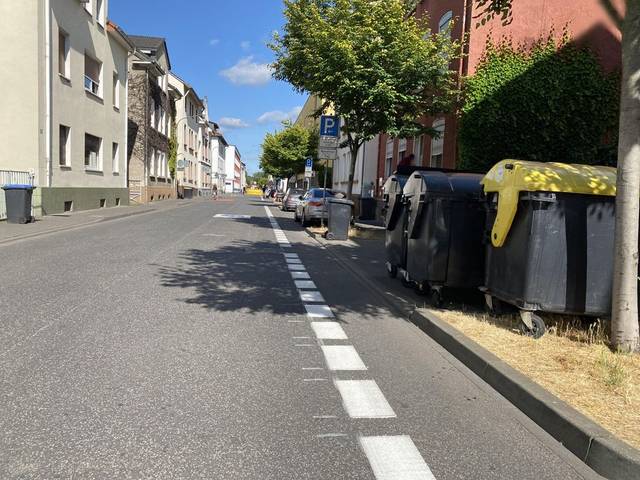
Region: Germany
Coordinates: 50.589, 8.674